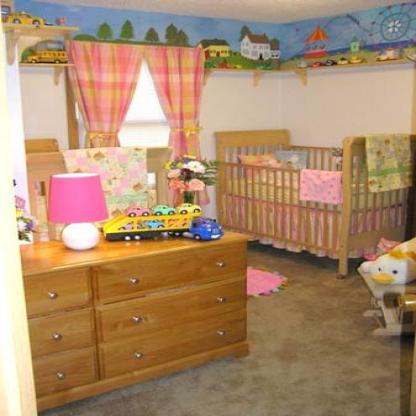
Scene: Indoor